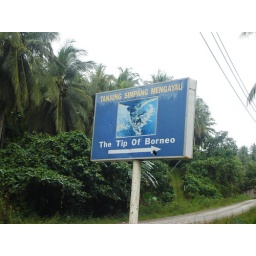
the last sign to go in and just follow the road